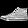
Label: Sneaker